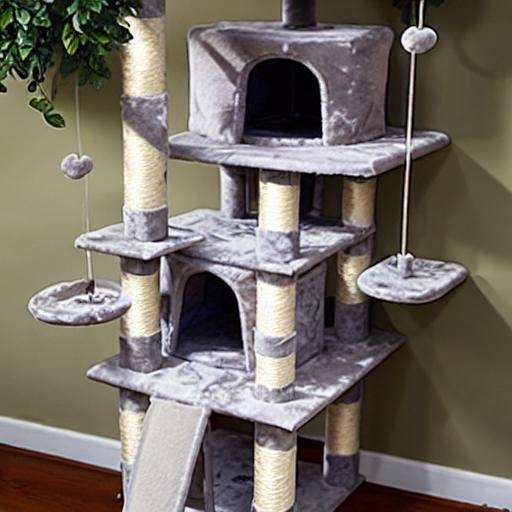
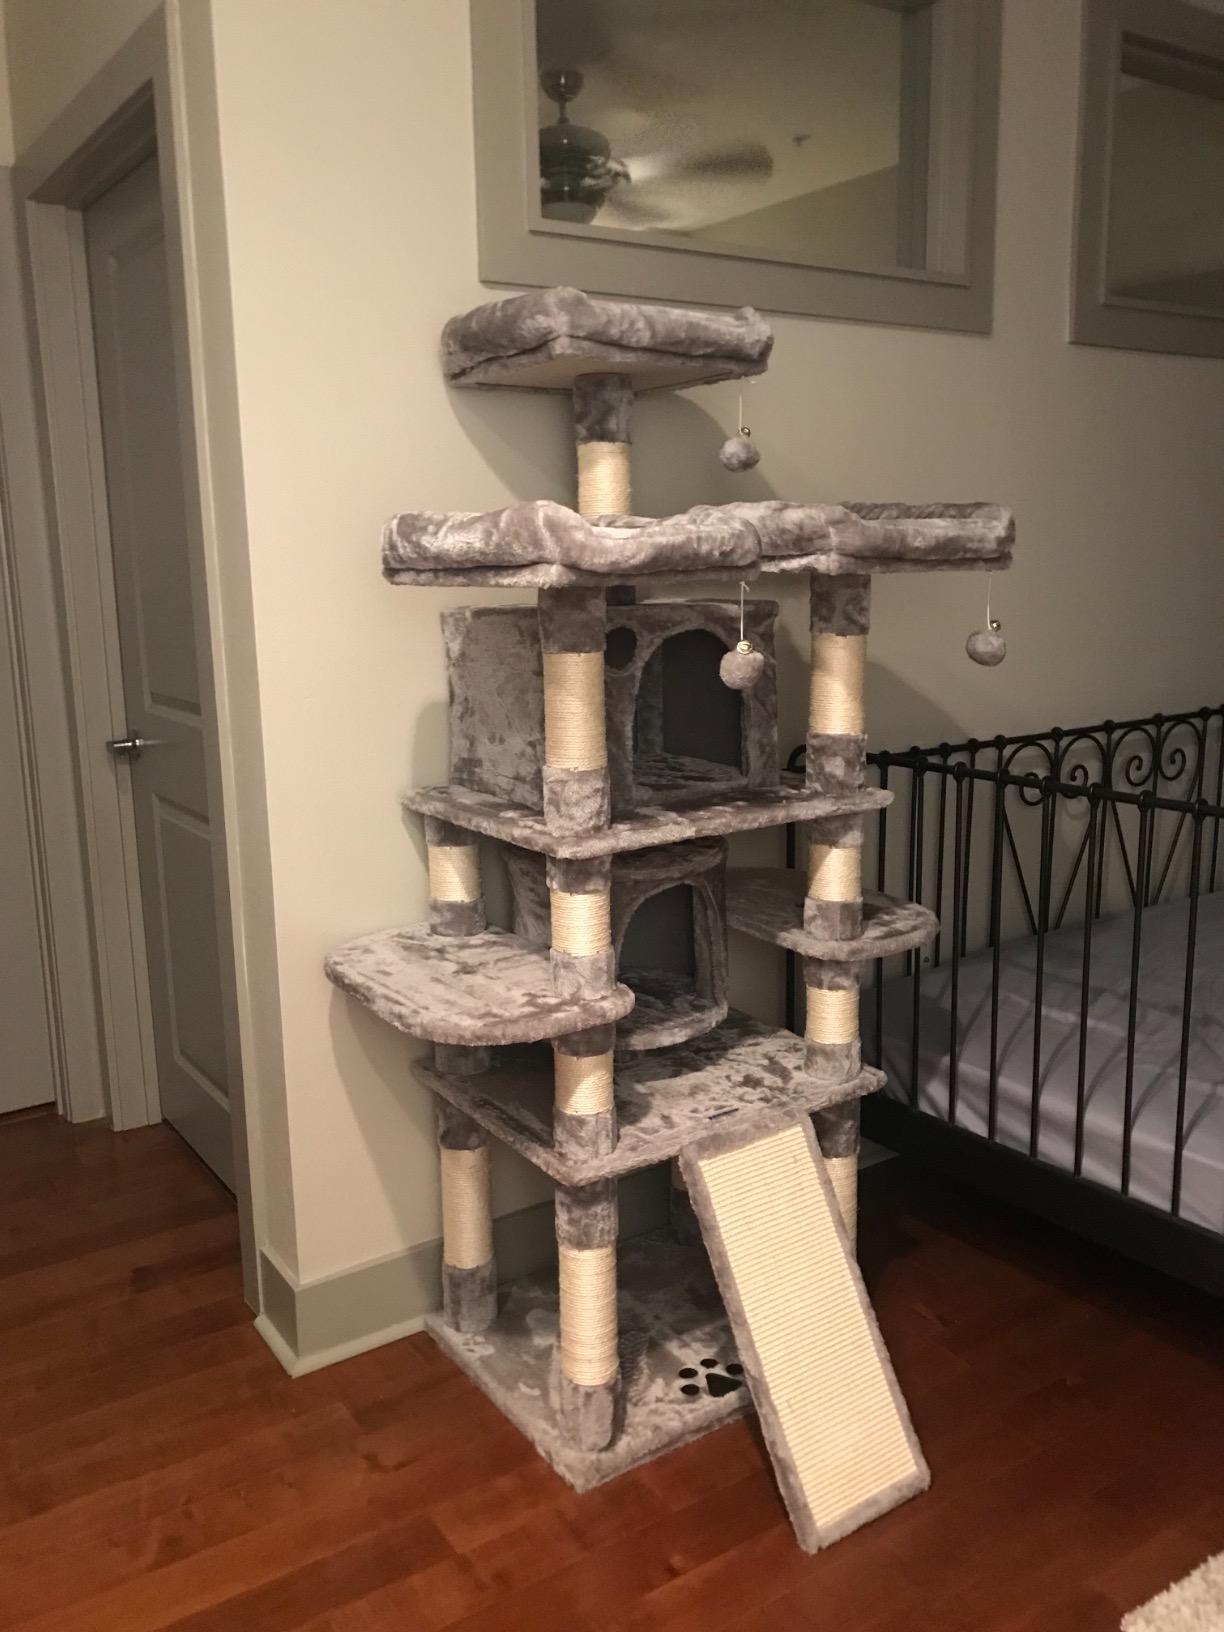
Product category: items_cat tree
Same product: no